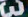
Number: 3